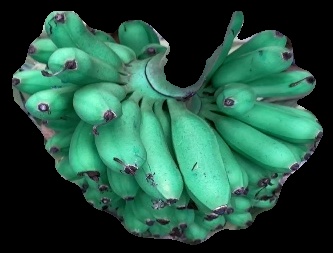
Variety: rasbale
Grade: grade1